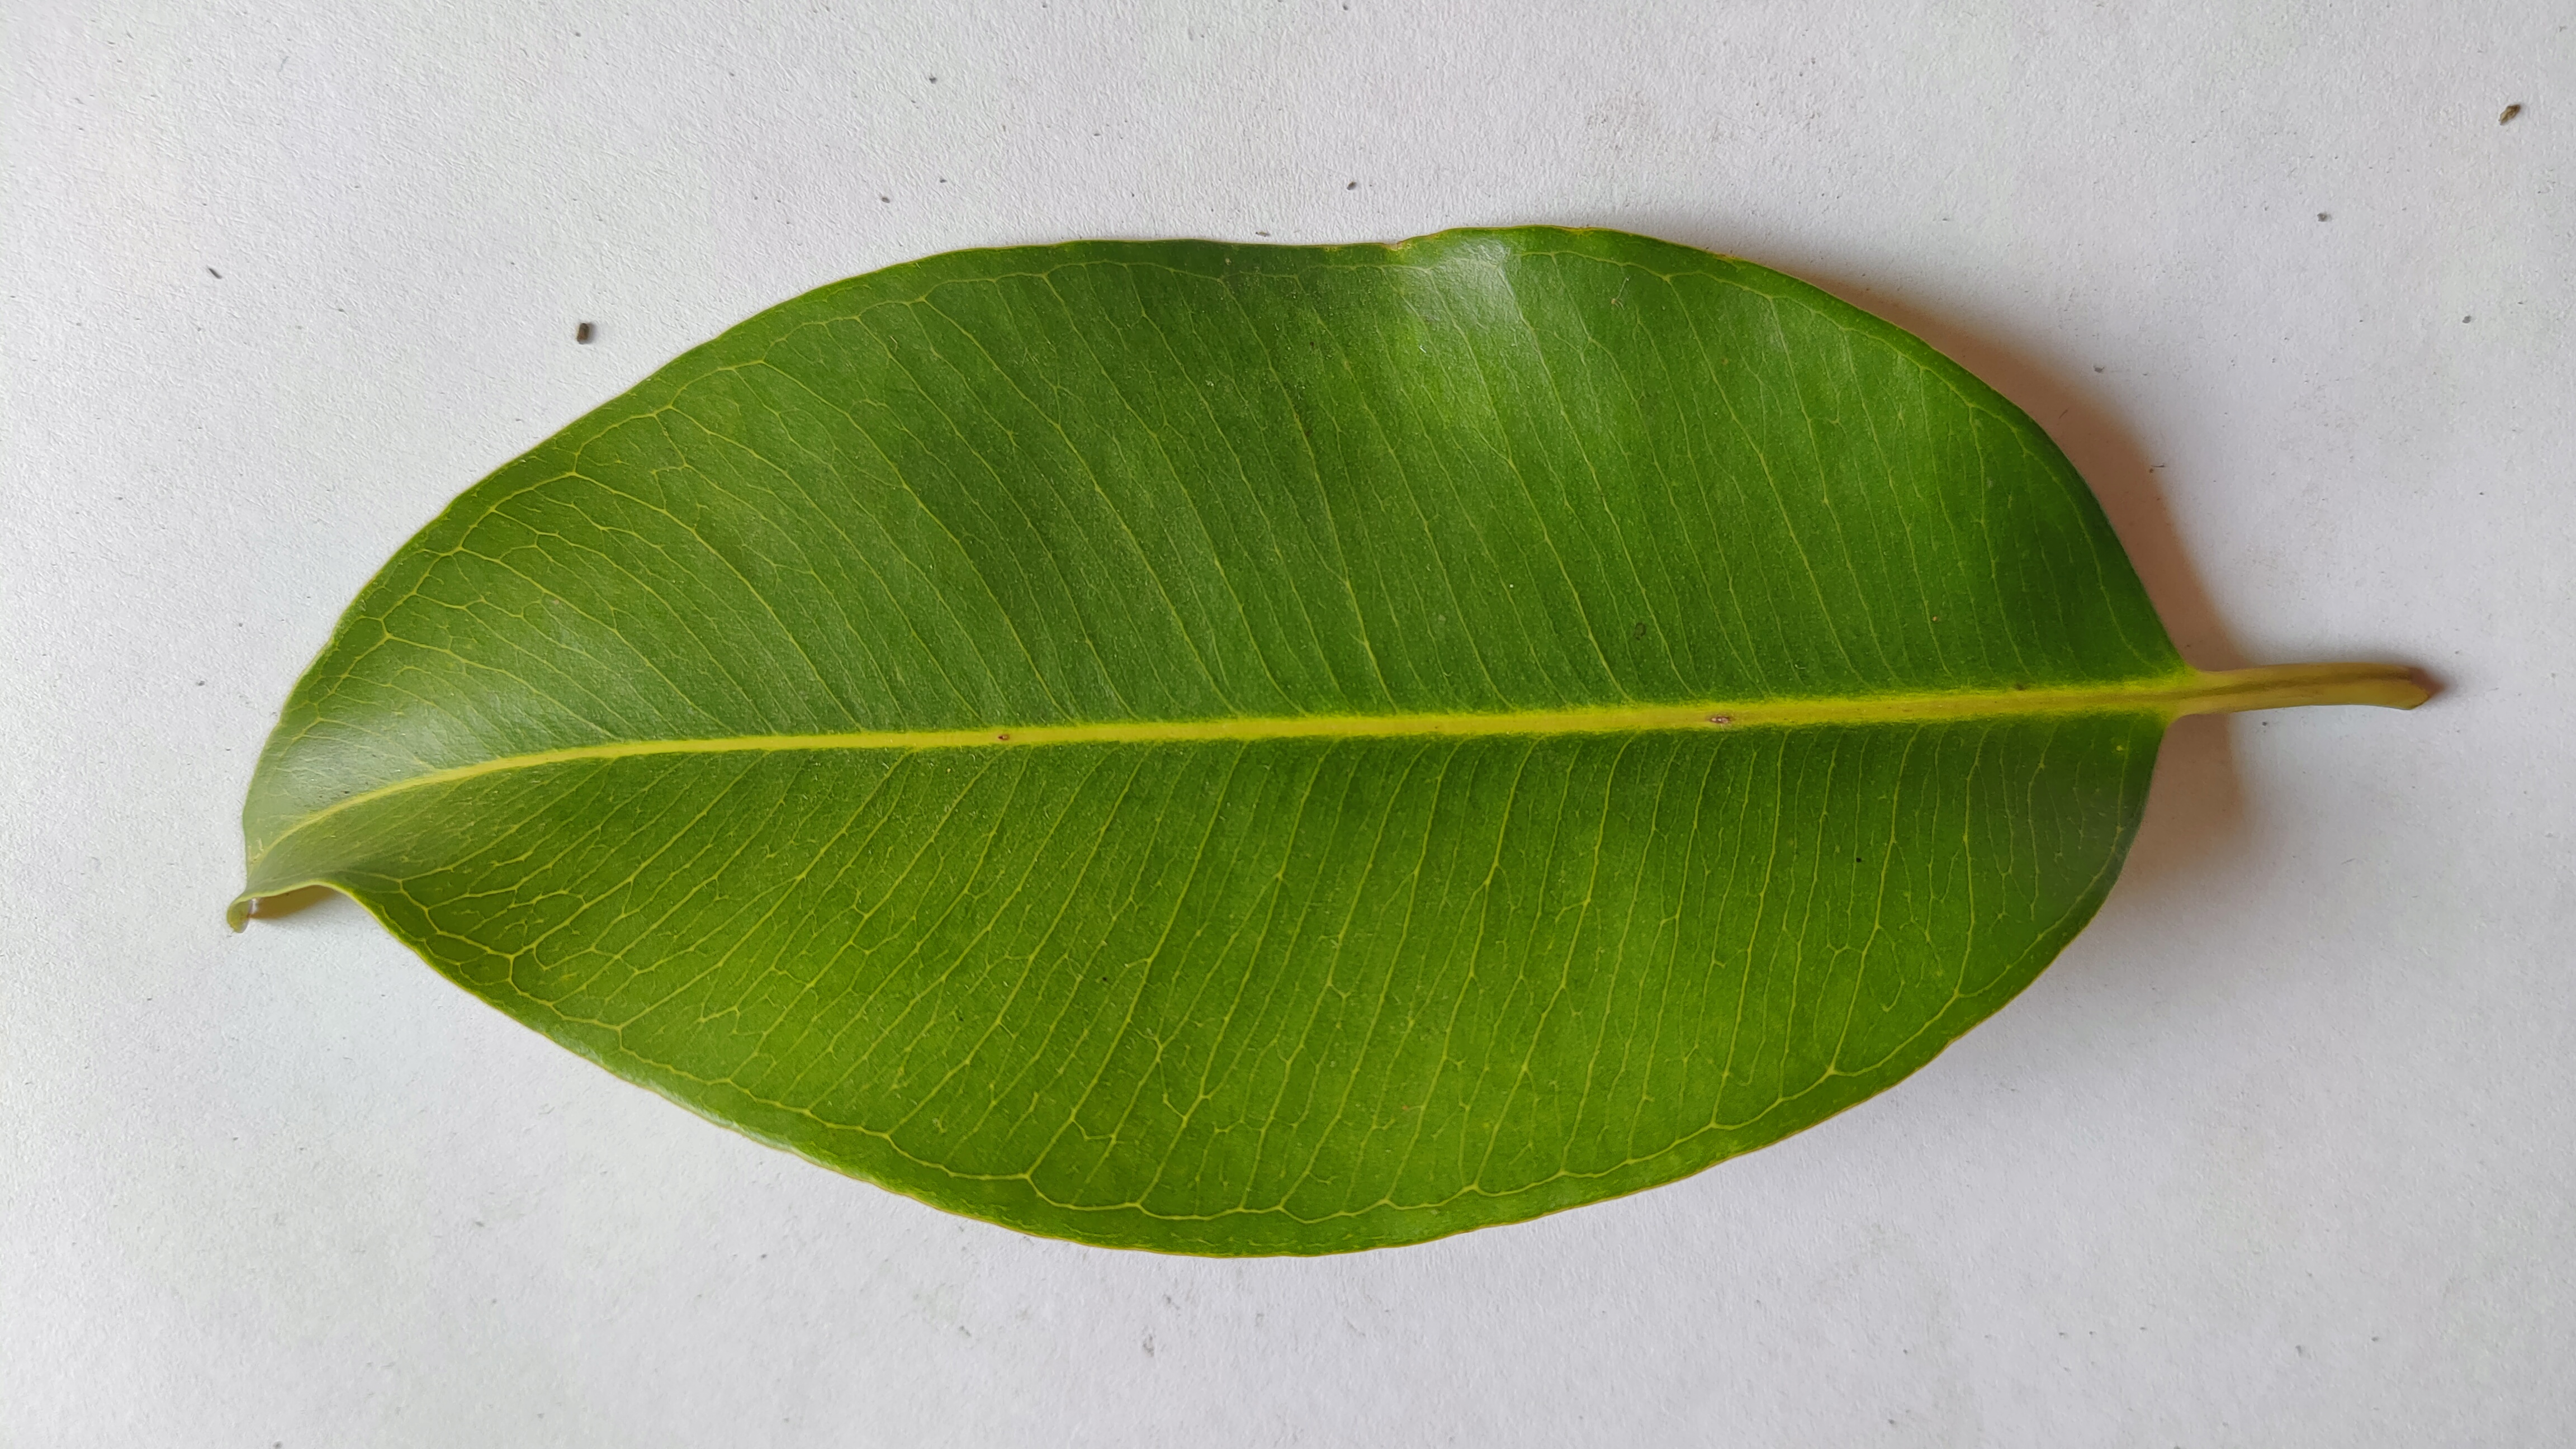
Leaf variety: Black plum